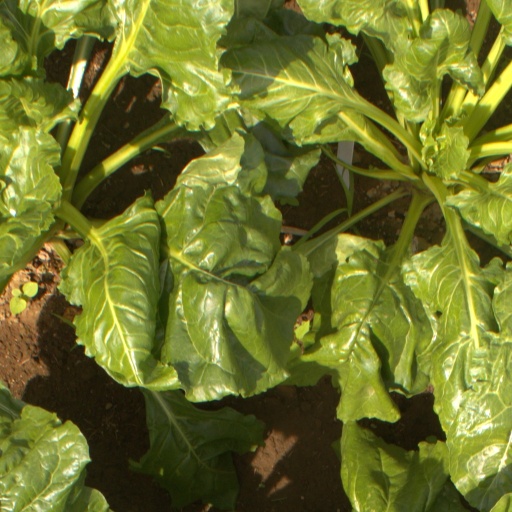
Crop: sugar beet